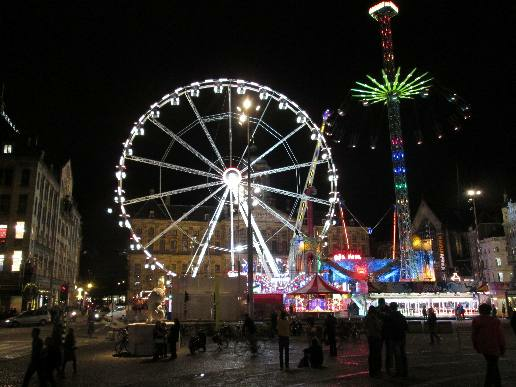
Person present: No